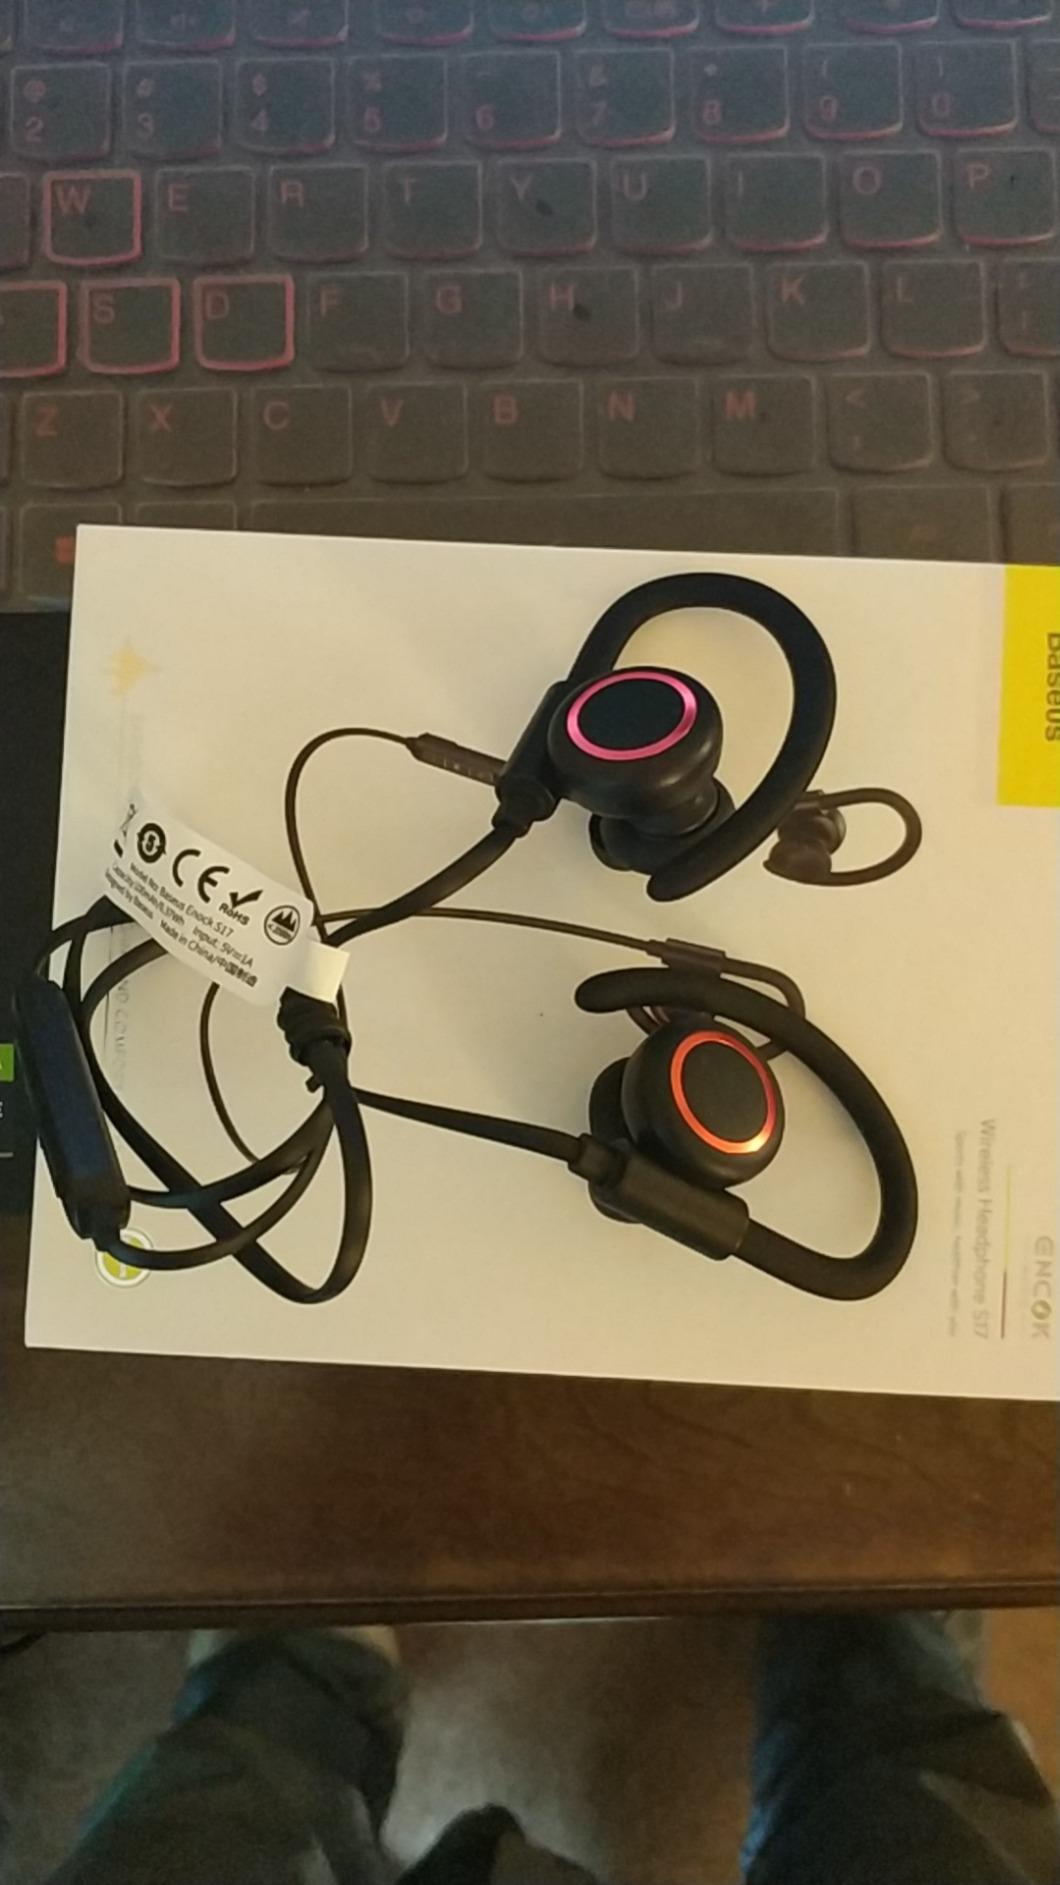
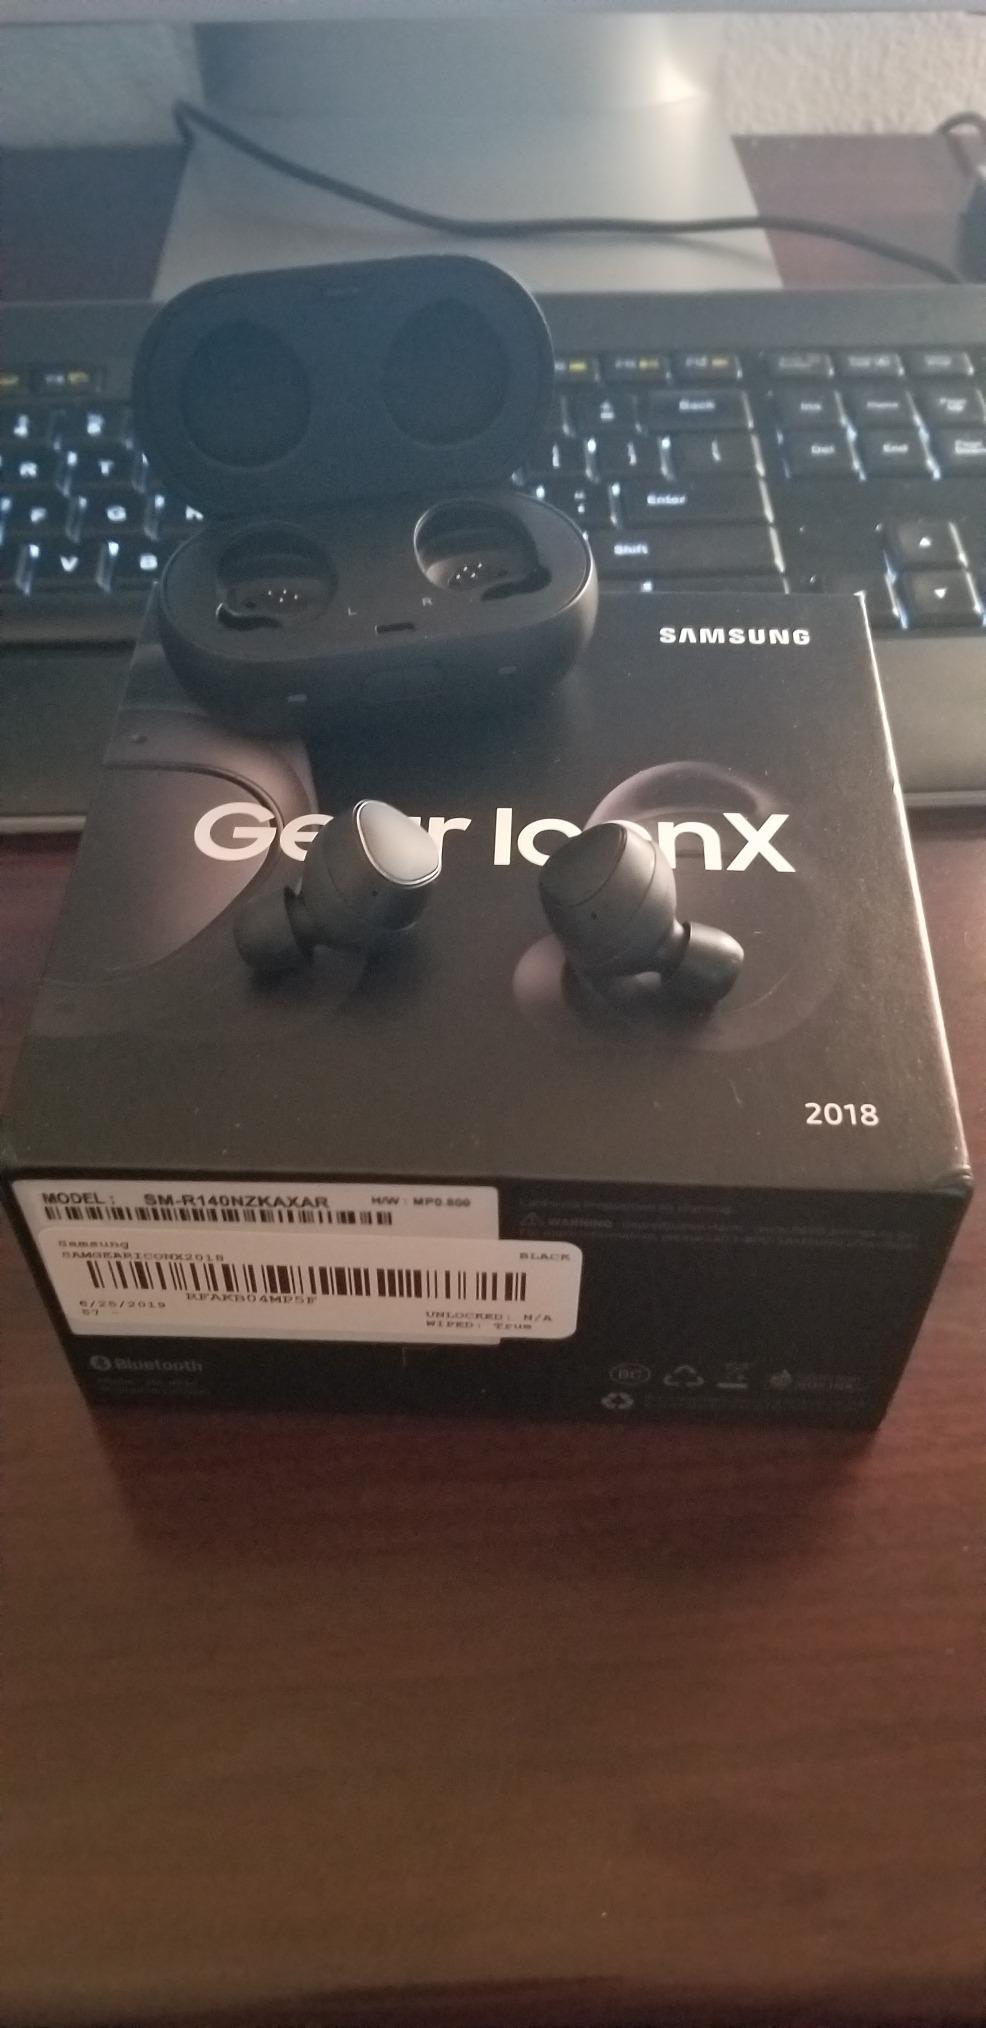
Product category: earbuds
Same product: no